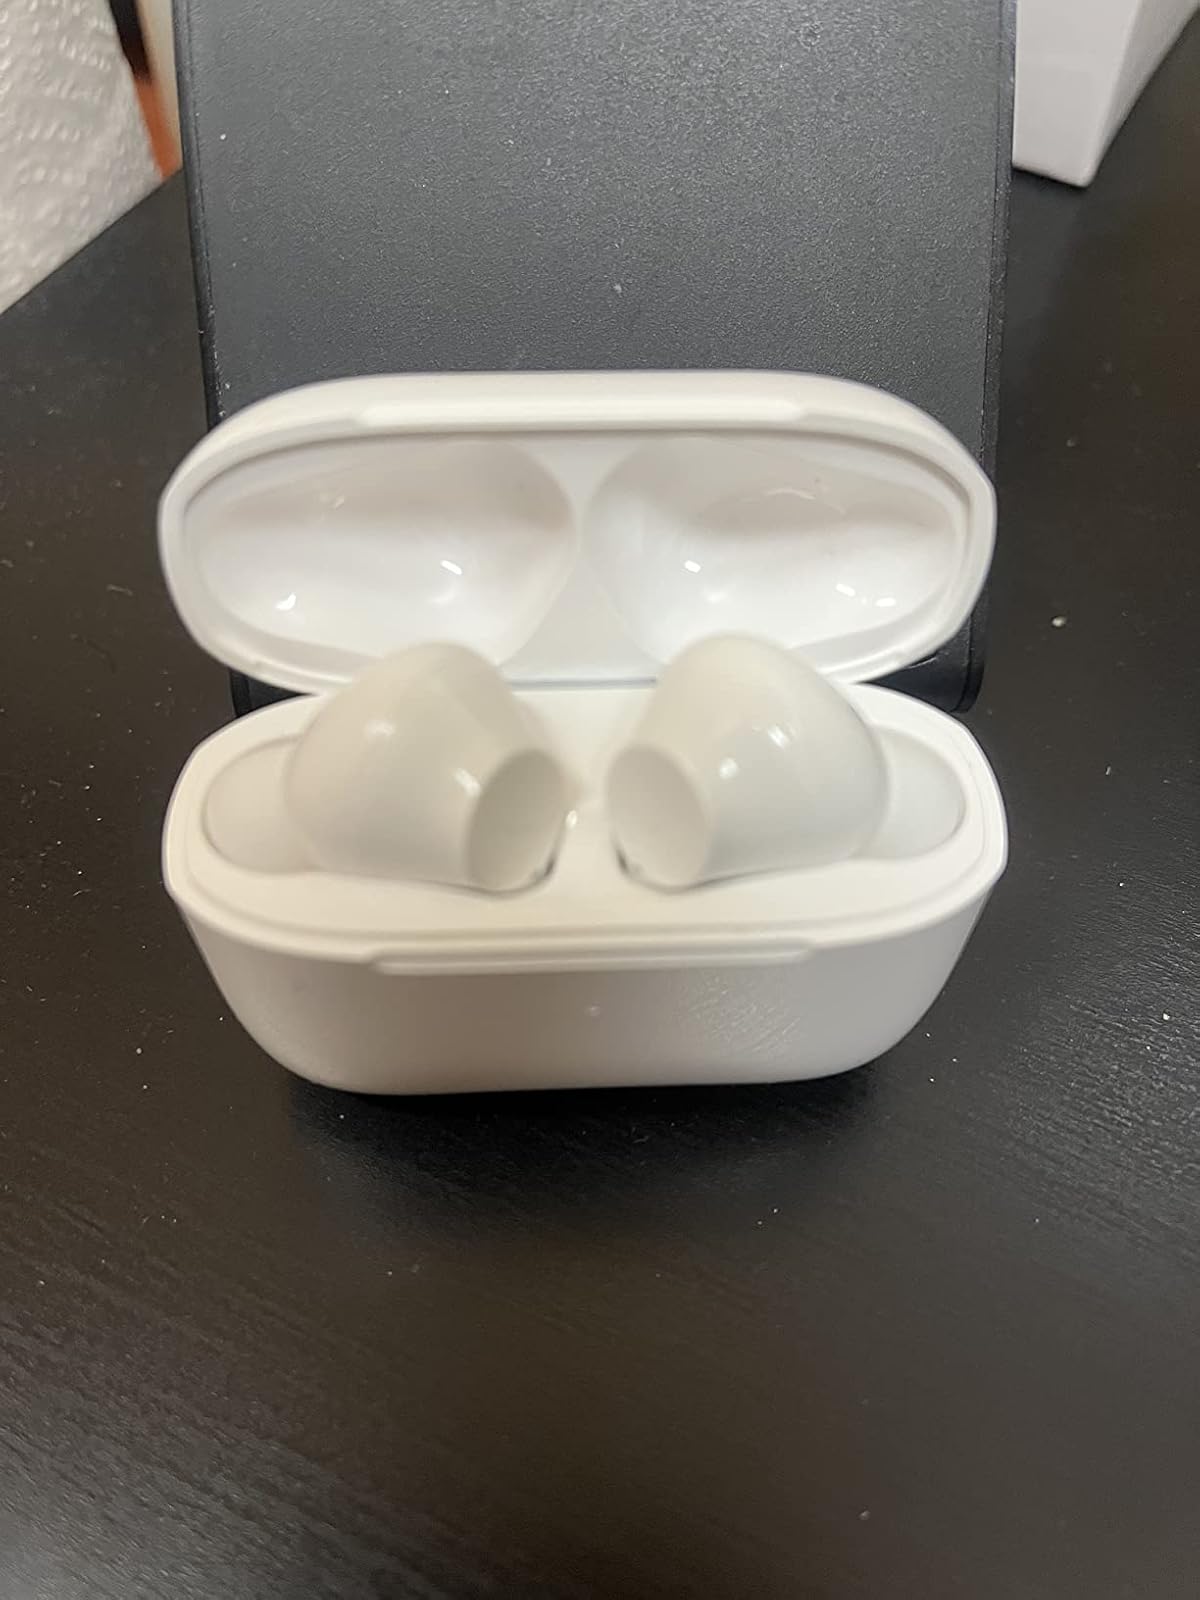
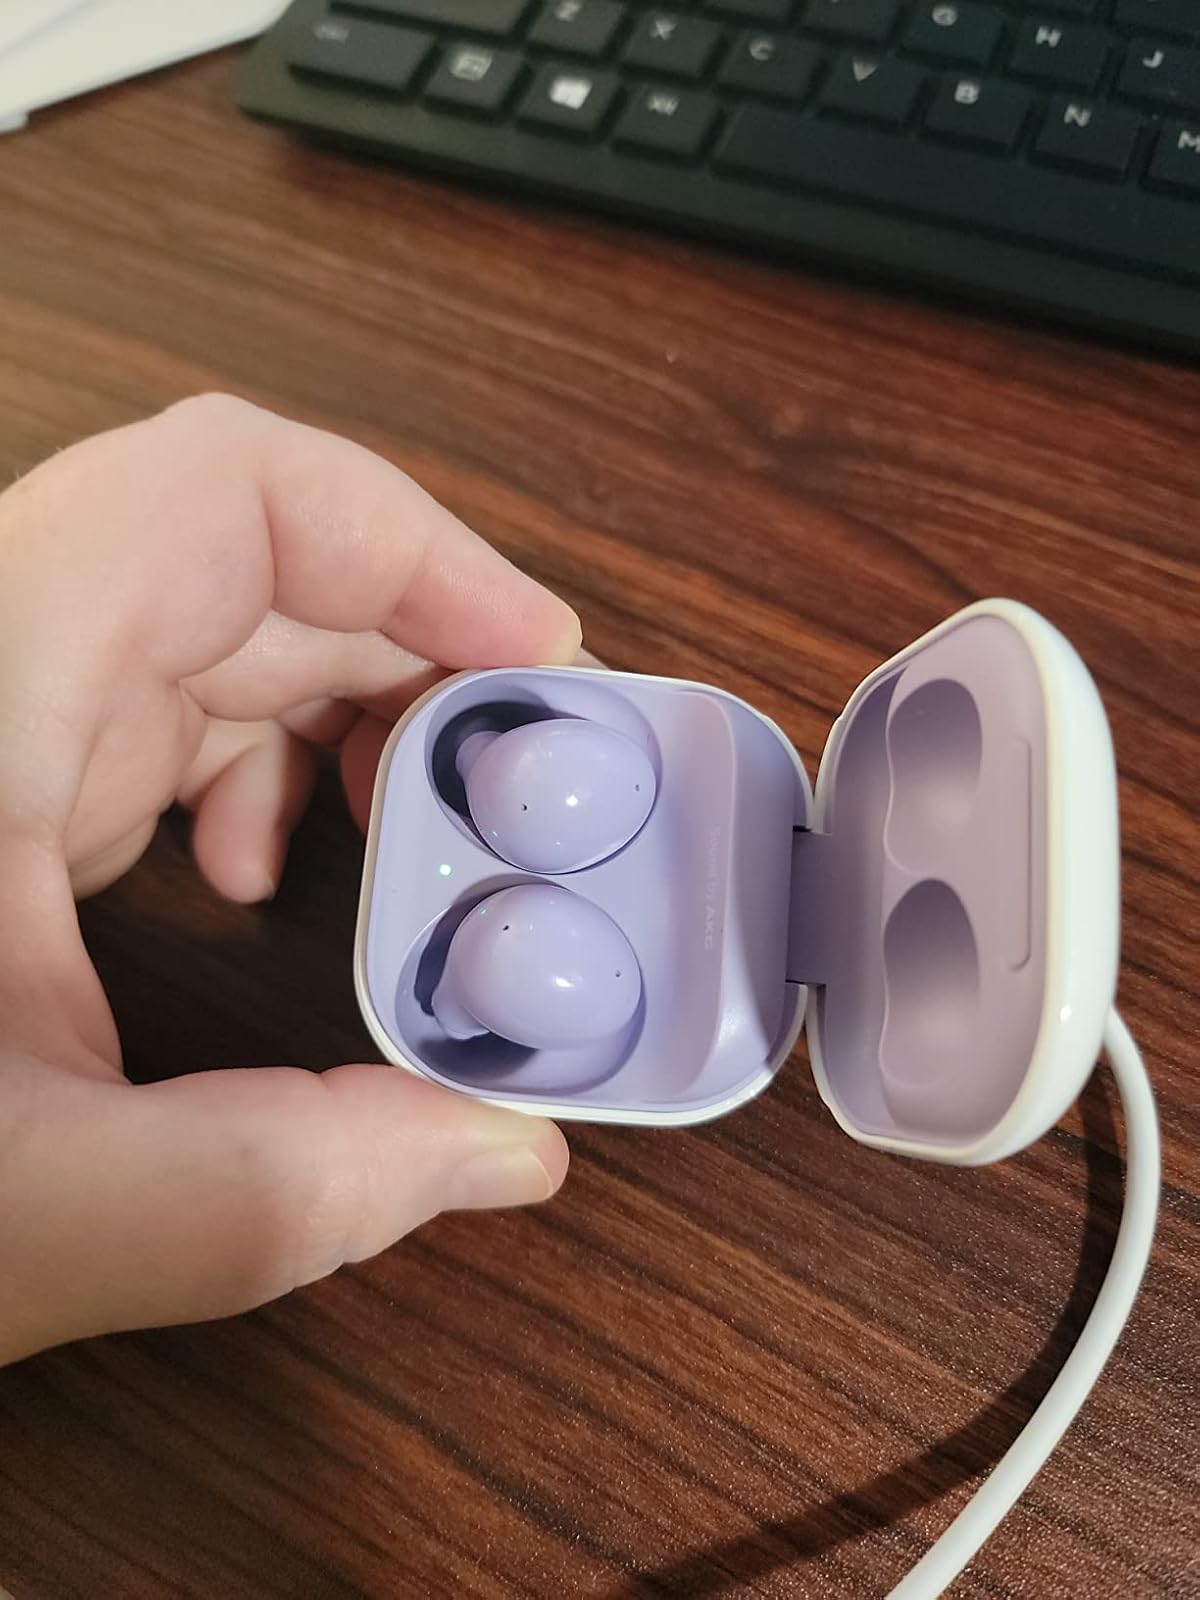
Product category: earbuds
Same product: no